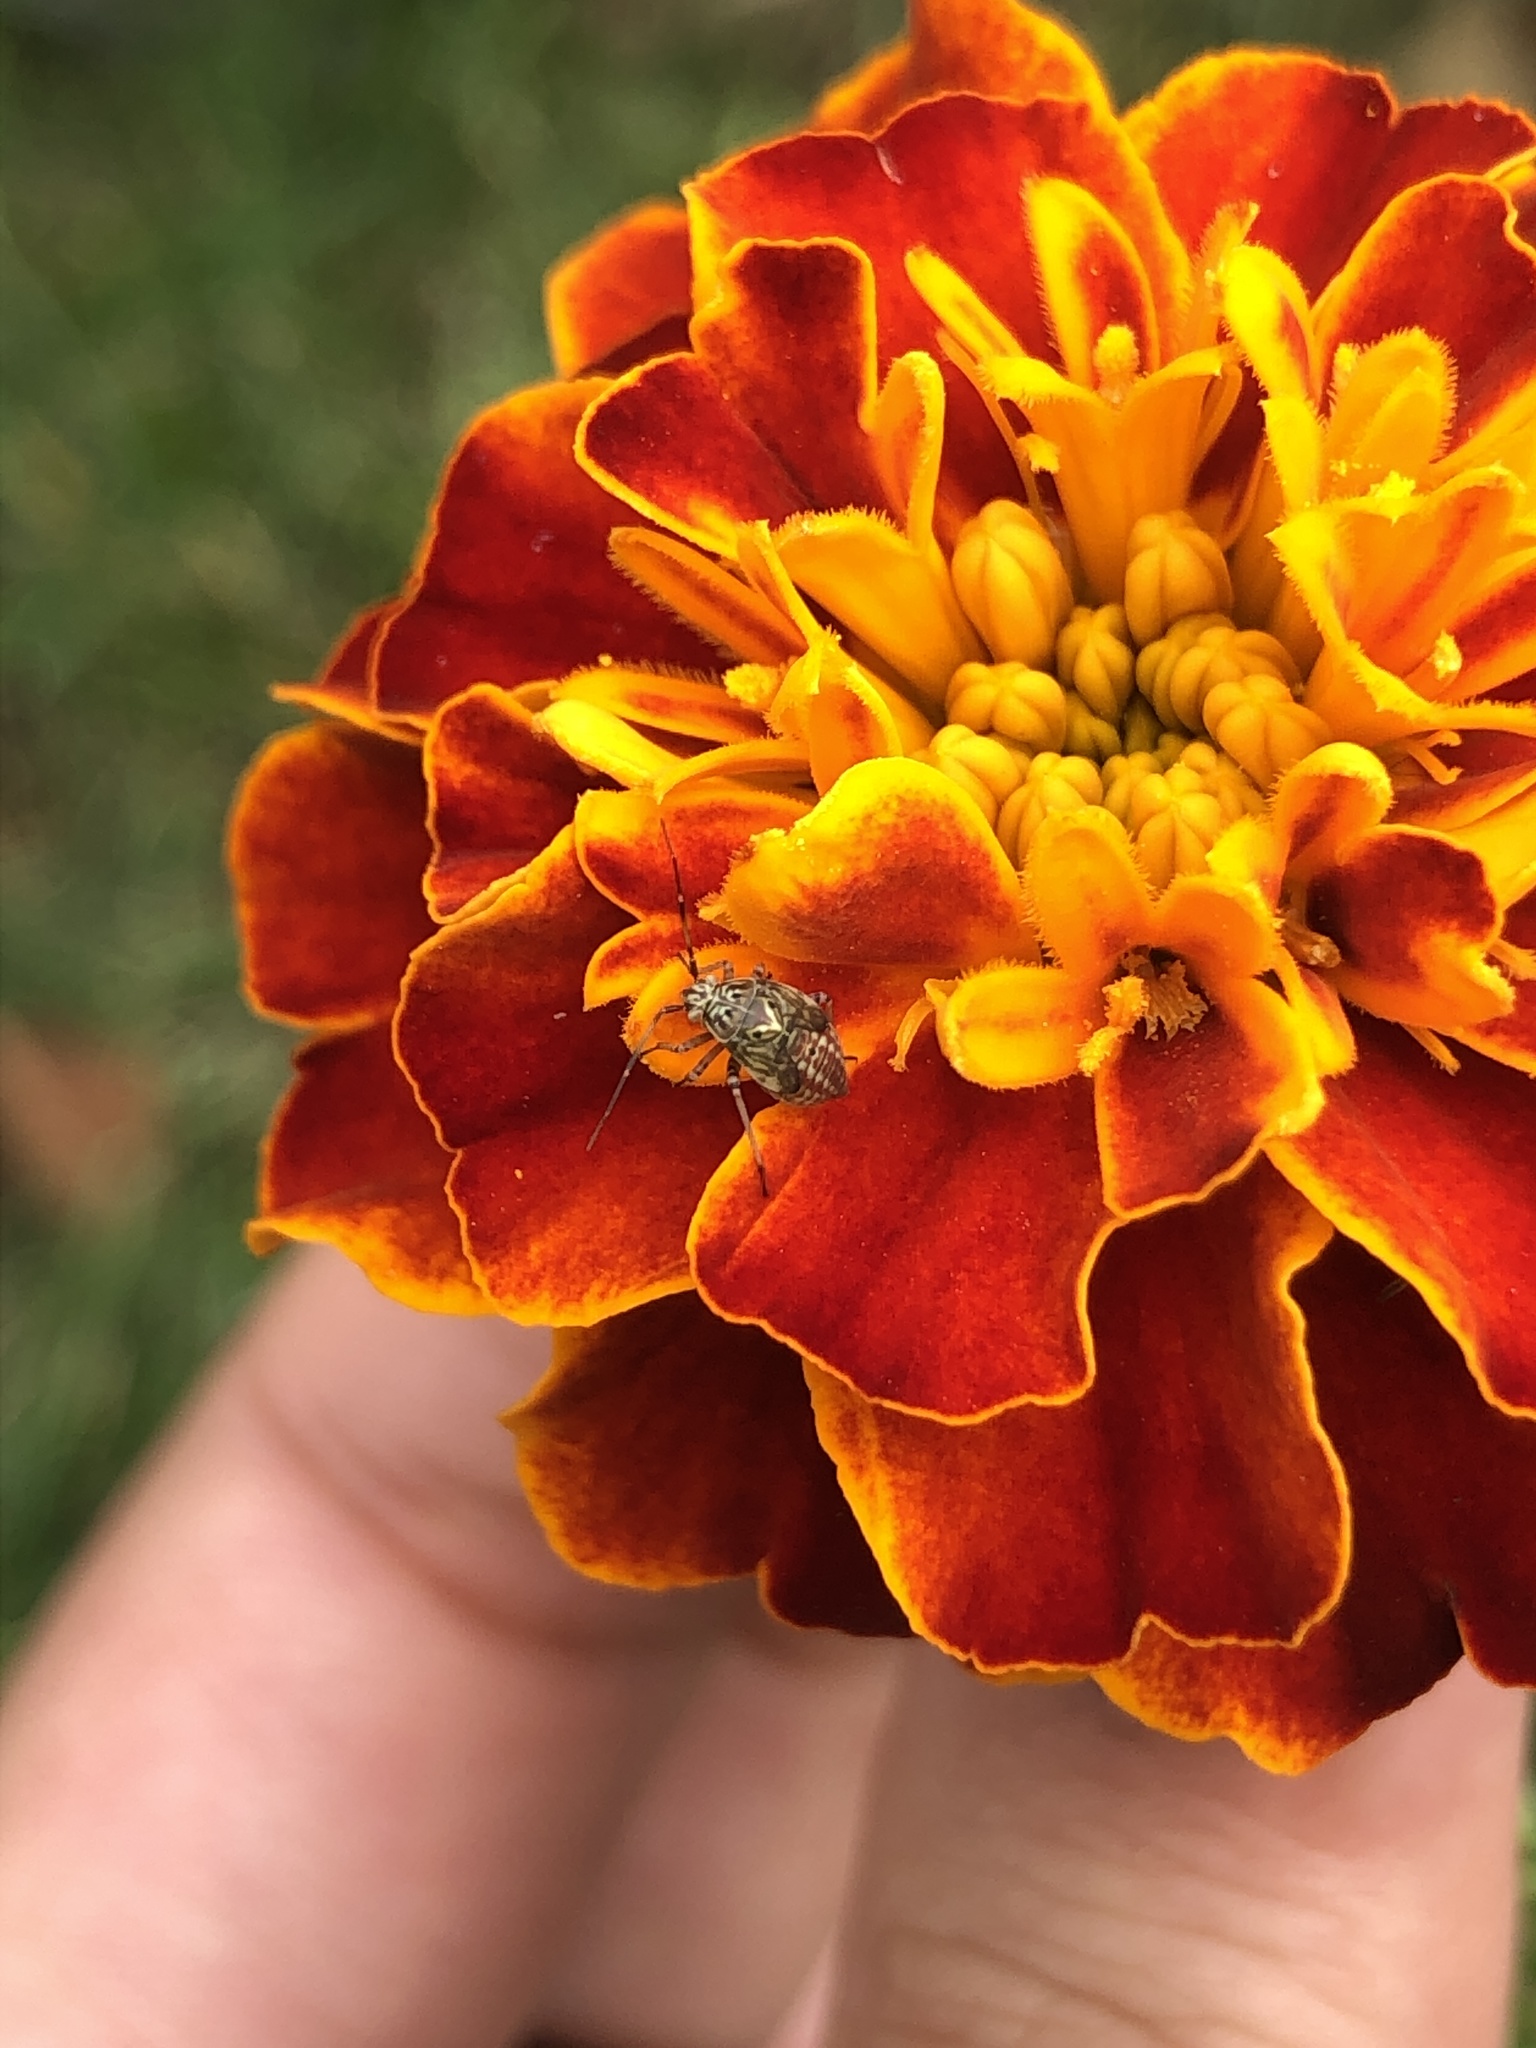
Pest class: lygus_bug